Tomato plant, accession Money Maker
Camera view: tilt-top (135 deg); turntable rotation: 90 degrees
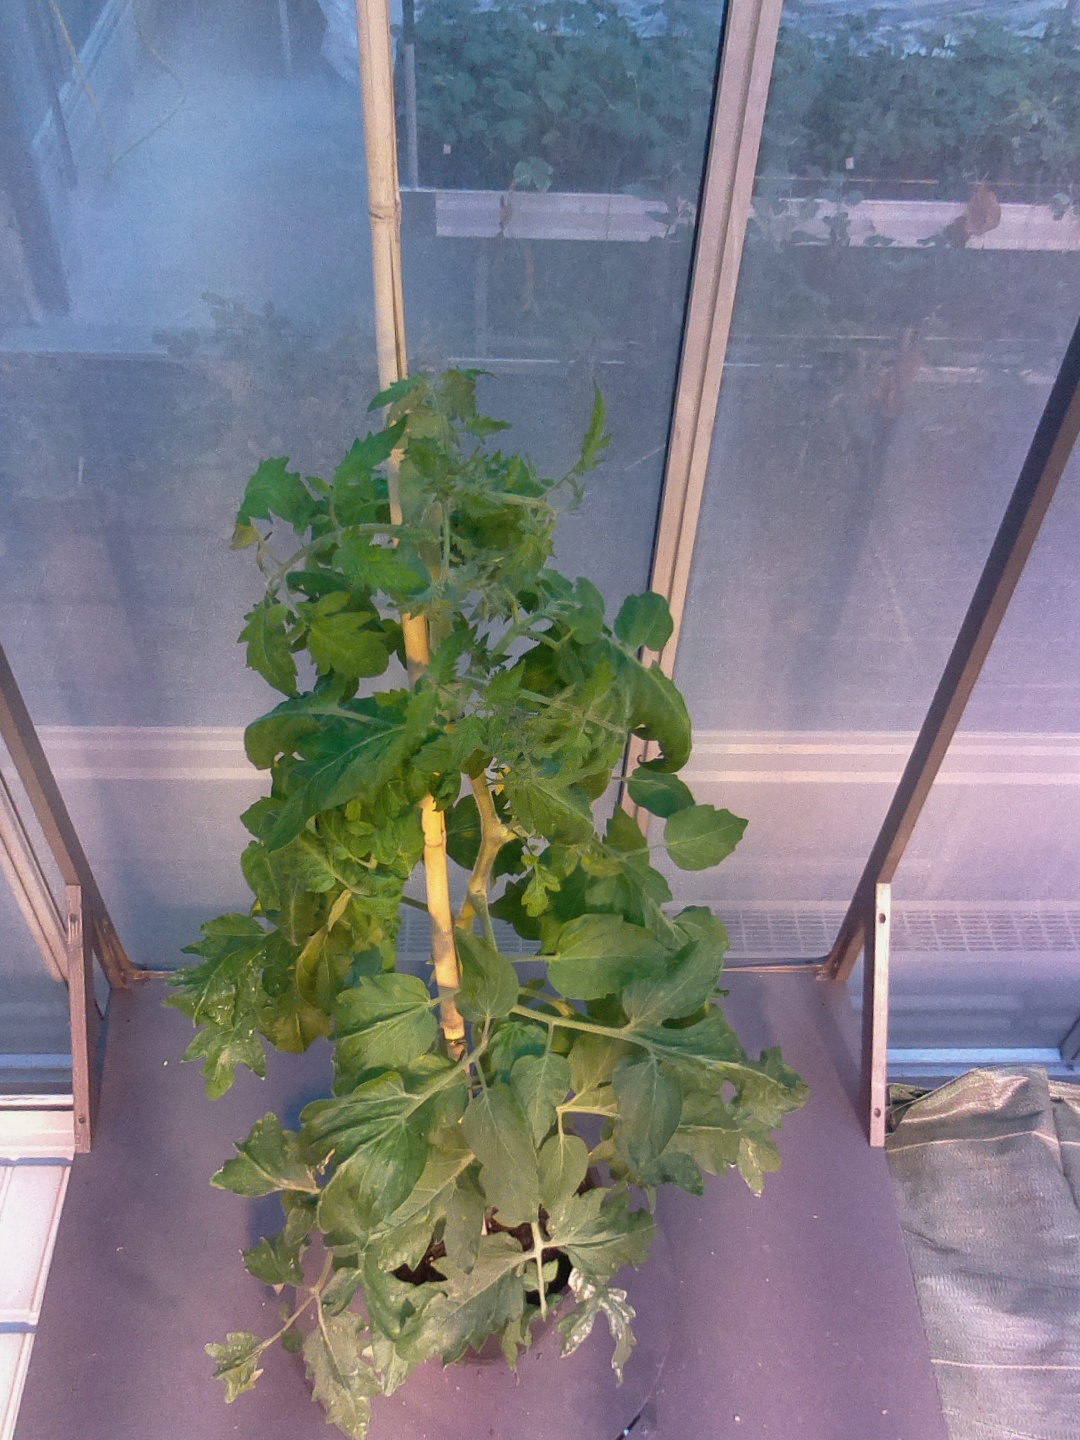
BBCH growth stage 66: Full flowering, 60%-70% of flowers open, more petals falling